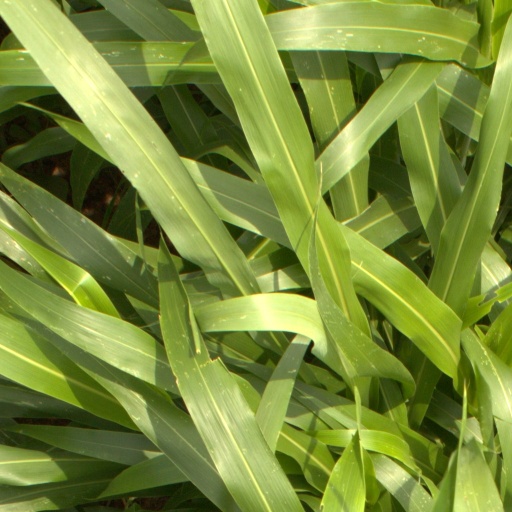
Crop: sorghum